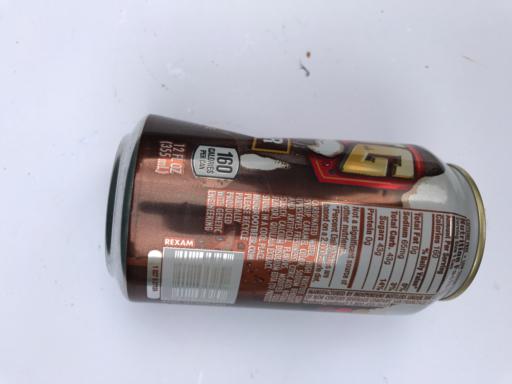
Waste category: metal